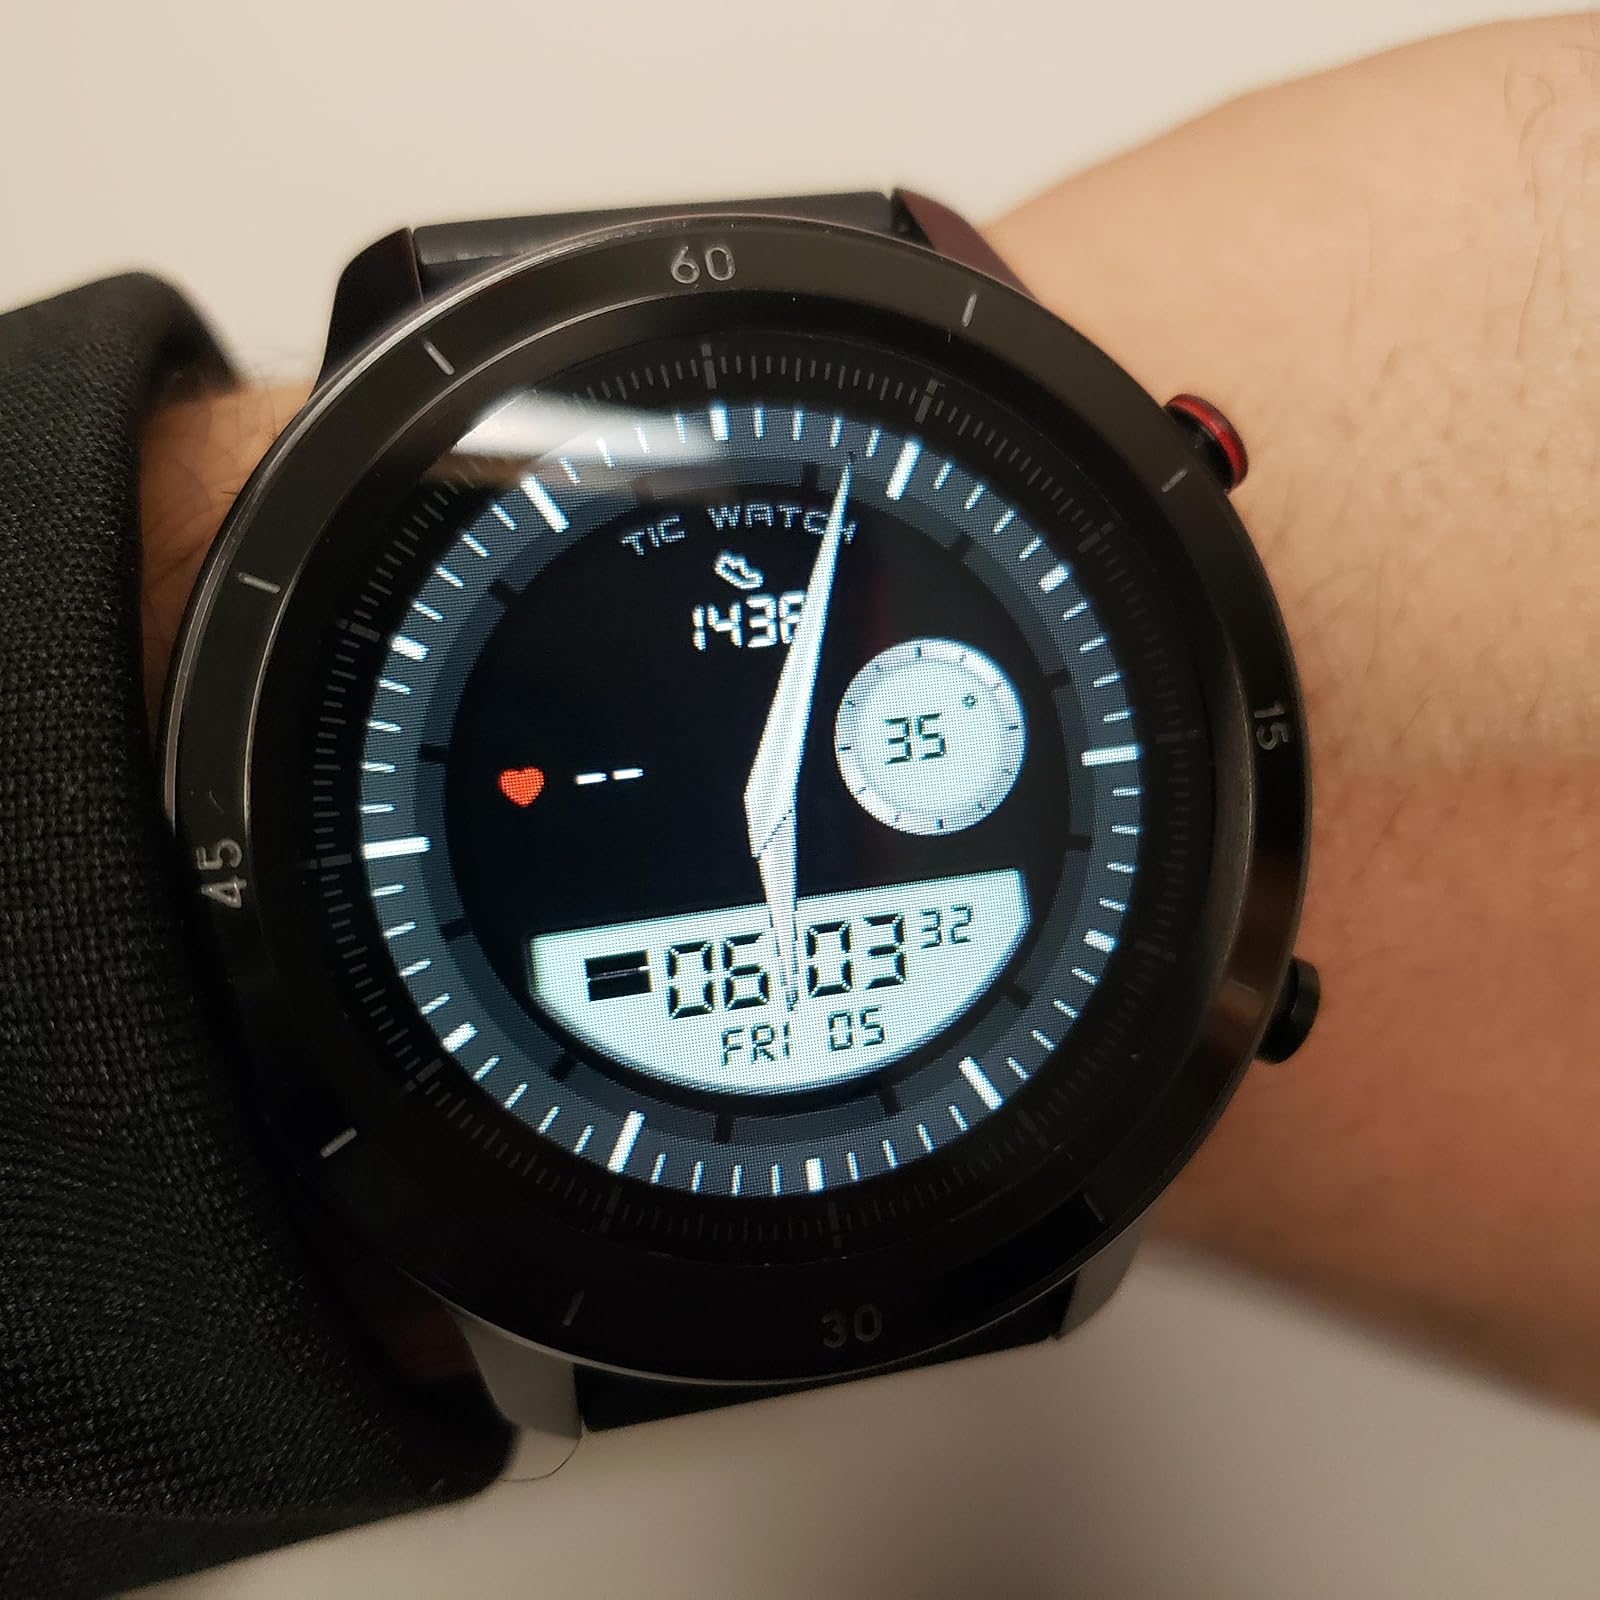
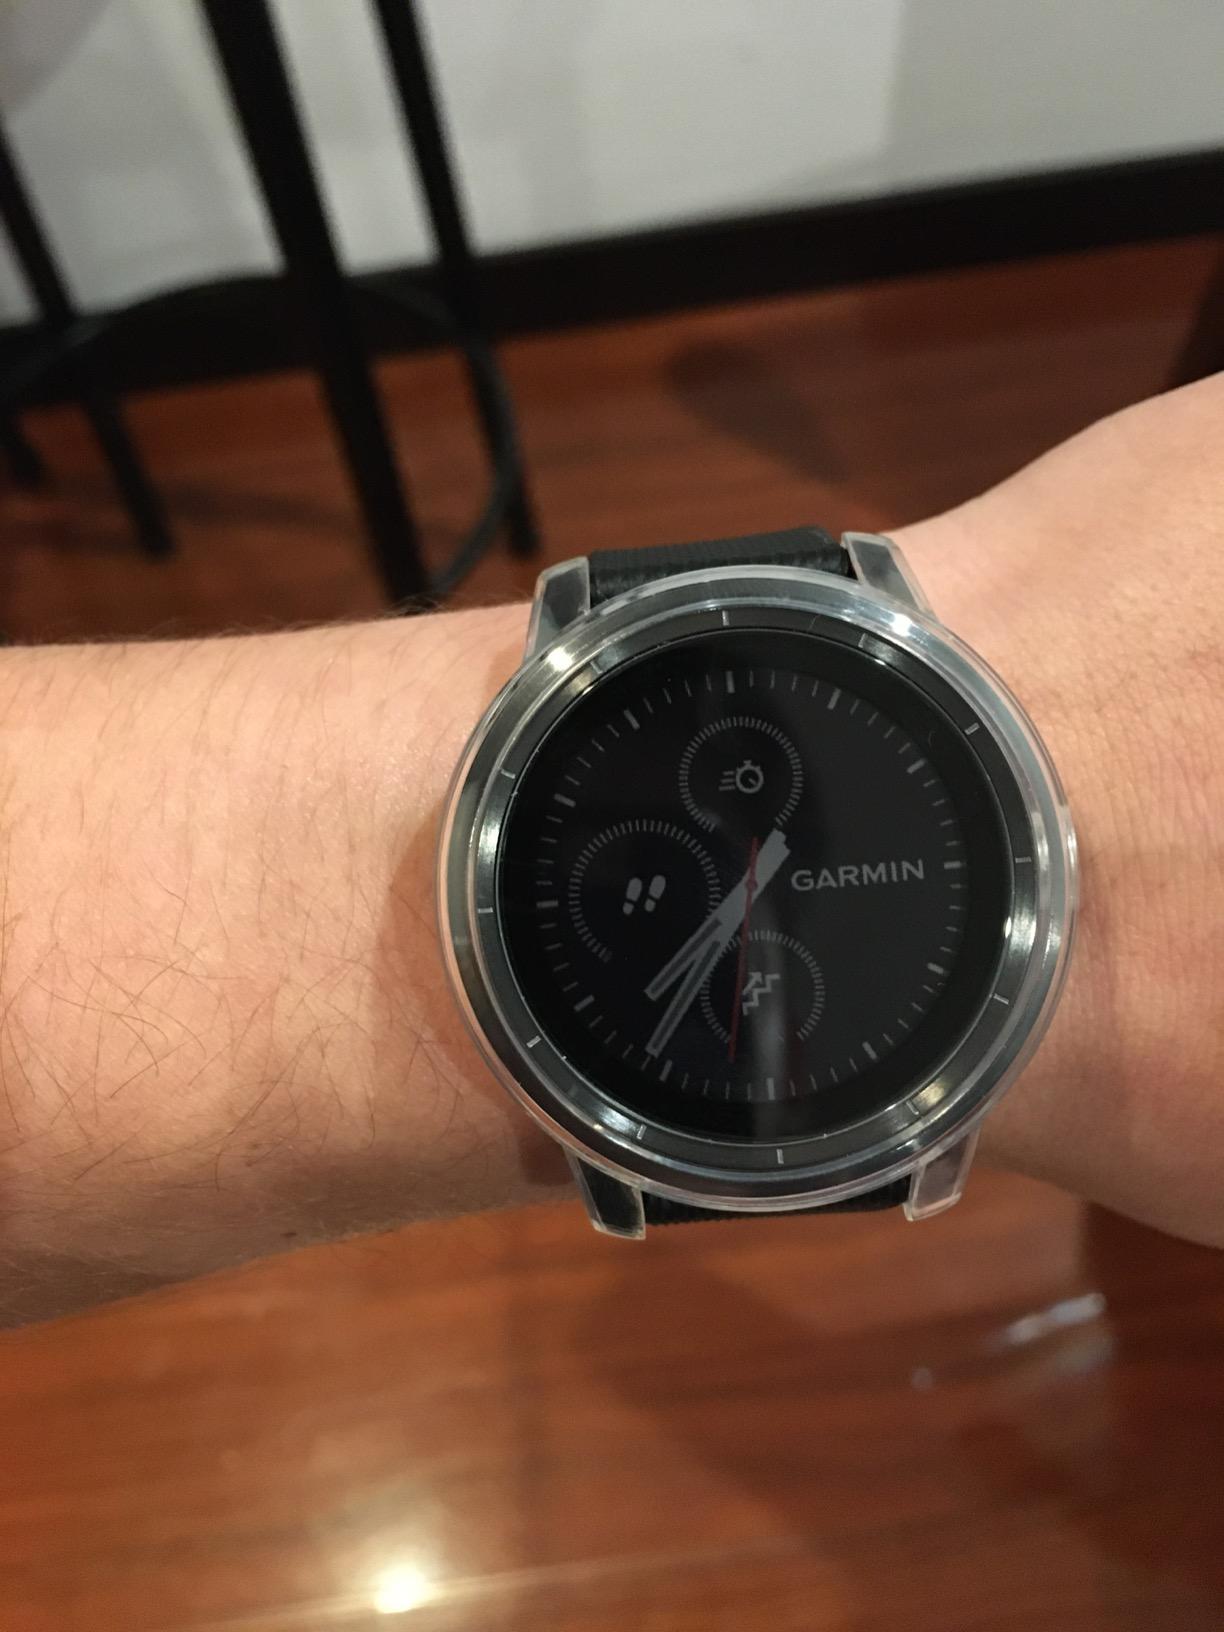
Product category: smartwatch
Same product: no